Great Troubles

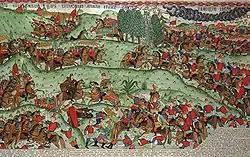
"The Battle of Kulikovo". A large-scale hand-coloured lubok by I.G. Blinov (ink, tempera, gold), 1890s.

By the 1380s, the Shaybanids and Qashan attempted to break free of the Khan's power.